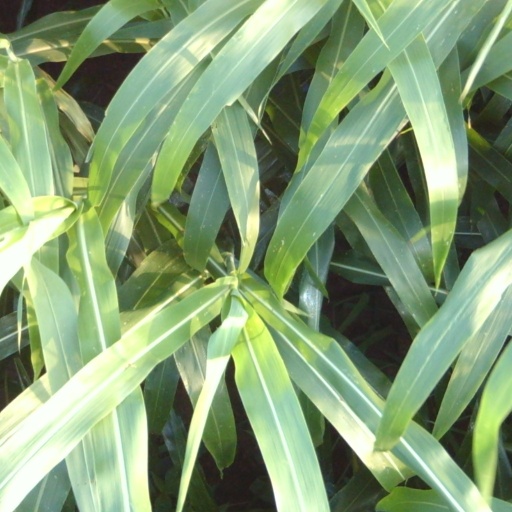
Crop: sorghum